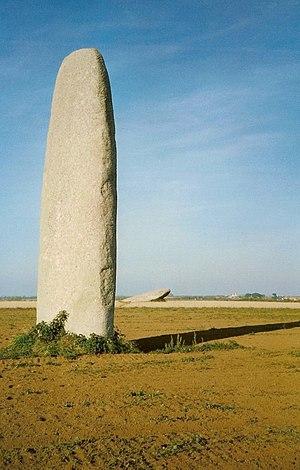
Menhir de Kergadiou, Plourin, Bas Léon, BretagneBrezhoneg: Peulvini Kergadiou, Plourin, Bro Leon, Breizh
Plourin [plurɛ̃], parfois appelée Plourin-Ploudalmézeau, est une commune du département du Finistère, dans la région Bretagne, en France.
Cet article présente une liste de sites mégalithiques du Finistère, en France.